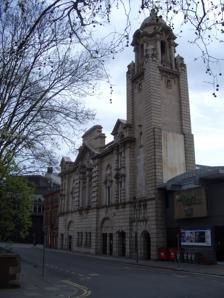
Building: Albert Hall, Nottingham
Country: United Kingdom
Year built: 1908
Concert hall in England Albert Hall The Albert Hall from Wellington Circus Location within Nottingham General information Type Concert hall Architectural style Baroque Revival Classification Listed Building – Grade II Designated 12 July 1972 Reference no. 1270608 Location Nottingham , England, United Kingdom Coordinates 52°57′15.91″N 1°9′23.02″W / 52.9544194°N 1.1563944°W / 52.9544194; -1.1563944 Completed 1908 Design and construction Architect(s) Albert Edward Lambert The Great Hall at the Albert Hall Nottingham The Great Hall at the Albert Hall Nottingham The Albert Hall is a conference and concert venue situated close to the centre of the city of Nottingham in England. History The original Albert Hall was started in 1873 as a Nottingham Temperance Hall . Watson Fothergill , a local architect won the commission and the builders were Richard Stevenson and Field Weston . The hall was opened on 26 September 1876 by the Mayor of Nottingham even though it was unfinished. The entrance hall and corridors were unfinished, and the gas lighting was of a temporary nature. On completion the building cost around £15,000 (equivalent to £1,678,820 in 2023), . It was the largest concert hall in Nottingham and a major venue for political rallies but it had frequent financial crises. It was put on the market in 1901 and was bought by a syndicate of local businessmen for £8,450 (equivalent to £1,158,740 in 2023), opening as a Wesleyan Methodist mission in September 1902. Although the outstanding debt was a millstone, the work of the mission went from strength to strength until 22 April 1906, when fire swept through the building. The Methodists then realised that the Hall was under-insured. This time, a prominent local Methodist, Albert Edward Lambert , who had been responsible for Nottingham Midland Station , was asked to produce a plan. His new Albert Hall Methodist Mission was built in the style of an Edwardian Theatre or Music Hall and, in the practice of temperance halls, concerts and other events were staged in the building. The new Hall was dedicated on 17 March 1909 and officially opened on 15 September 1910 by Lady Florence Boot , wife of Jesse Boot of the Boots pharmacy chain . It had cost £40,000 (£5,157,640 in 2023). The Hall continued to be used as a Methodist mission and remained the city's largest concert venue until 1982. The congregation then merged with that at Parliament Street Methodist Church . Nottingham City Council purchased the Albert Hall in 1987 and a major refurbishment was undertaken. A new floor was inserted at the level of the front of the circle to reduce the volume of the main hall, and thus created a new separate ground floor hall. The building was linked with the adjacent Nottingham Playhouse and the bar block of the theatre was updated at the same time to allow the creation of a multipurpose centre. The work was completed in 1988 and Her Royal Highness Diana, Princess of Wales unveiled a plaque on 23 February 1989 to commemorate the refurbishment. The Nottingham Playhouse managed the Albert Hall until July 1990 when the Nottingham City Council leased the building to the Albert Hall Nottingham Ltd for use as a commercial conference and entertainment Venue. Notable events Present Albert Hall dedicated March 1909 Part of the Albert Hall institute requisitioned by the British Red Cross for use as a Hospital for wounded soldiers returning from the Front, 1916 The Annual Conference of the Labour Party was held in the hall, 23 January 1918 Yehudi Menuhin performs in concert, 21 November 1934 Sir Oswald Mosley addressed the British Union of Fascists at a meeting in March 1936. Rachmaninoff performs as pianist, 21 March 1938 Benjamin Britten conducts the London Philharmonic Orchestra in concert, 12 January 1945 Kathleen Ferrier , Peter Pears and Benjamin Britten perform in concert, 21 January 1952 The Rolling Stones perform on their 2nd British tour, 2 March 1964 Jethro Tull perform in concert, 24 September 1970 T.REX perform in concert, 9 October 1970 Black Sabbath perform on the "Paranoid" Tour, 19 January 1971 Tangerine Dream perform, 8 November 1976 Diana, Princess of Wales unveils a plaque to commemorate a major refurbishment, 23 February 1989 Prime Minister Margaret Thatcher Speaks to the Nottingham European Rally, 12 June 1989 Prime Minister John Major addresses a Conservative Party (UK) Conference, 17 March 1992 Benazir Bhutto addresses the Pakistani community as part of Independence Day celebrations, 17 August 2003 Prime Minister Tony Blair addresses a Boots UK Conference, 26 July 2006 Prime Minister Gordon Brown and Cabinet of the United Kingdom meet for the first time in the East Midlands, 20 November 2009 It hosted the BBC Children in Need 2017 regional coverage for BBC East Midlands and played host to a choir of 225 children who linked up with choirs in 9 other locations as part of the Children in Need choir to sing Over the Rainbow . Current use Since July 1990 the hall has been commercially run by The Albert Hall Nottingham Ltd. and is used as a conference, banqueting and entertainment venue. The venue comprises the Great Hall and a further 10 conference rooms of varying sizes. The venue attracts a wide variety of local and national conferences, whilst continuing to serve many local orchestras, schools, and voluntary organisations. Organ The organ was built in the Albert Hall Methodist Mission by J.J. Binns in 1909. It cost £4,500 (equivalent to £592,500 in 2023), and was a gift to the City of Nottingham by Jesse Boot, 1st Baron Trent to be known as the City Organ. The Italian and Spanish walnut casework was made in the Boots shopfitting workshop in Nottingham and the carving executed by Fitchett & Woollacott . A full restoration of the organ by Harrison & Harrison under the direction of organ consultant David Butterworth was completed in 1993. The restoration was inspired and financed by the "Binns Organ Company", a local group formed for that purpose. The organ has been awarded a Grade 1 listing by the British Institute of Organ Studies . The Grade 1 listing is for an organ of outstanding historic and musical importance in essentially original condition. Organists Bernard Johnson 1909 – 1934 Lawrence Gordon Thorp 1934 – ???? (formerly assistant organist) See also Listed buildings in Nottingham (Radford and Park ward) References